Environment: real
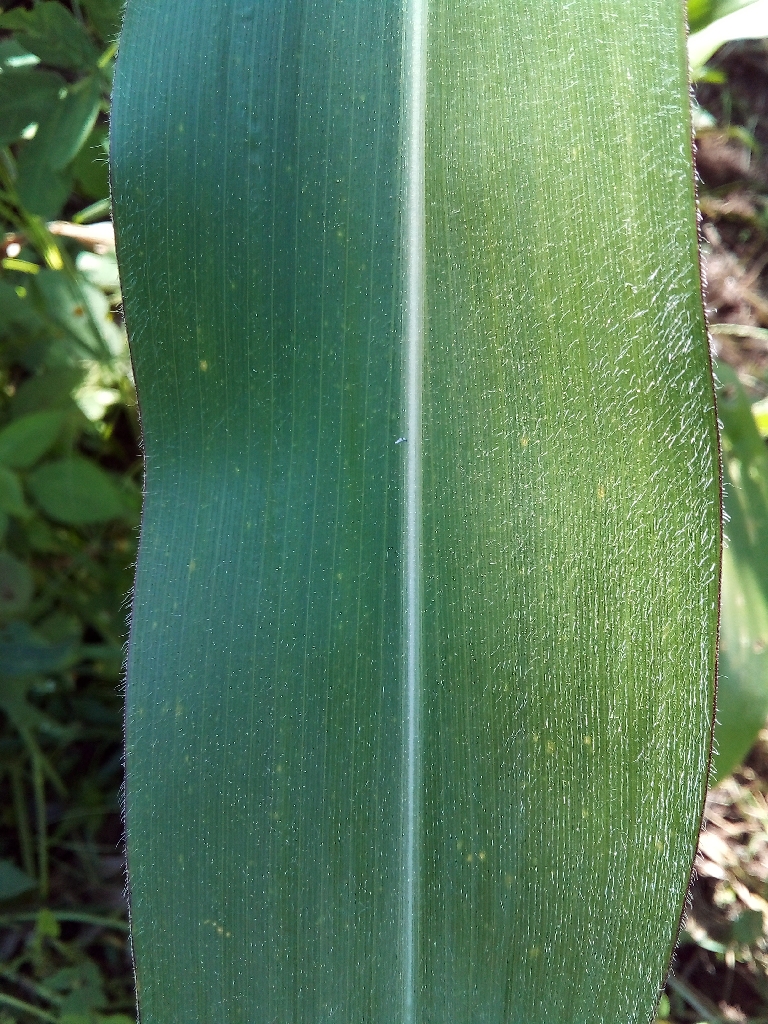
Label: healthy